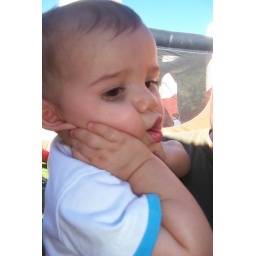
edge's 1st birthday party. that is a giant dog shaped jump house in the background